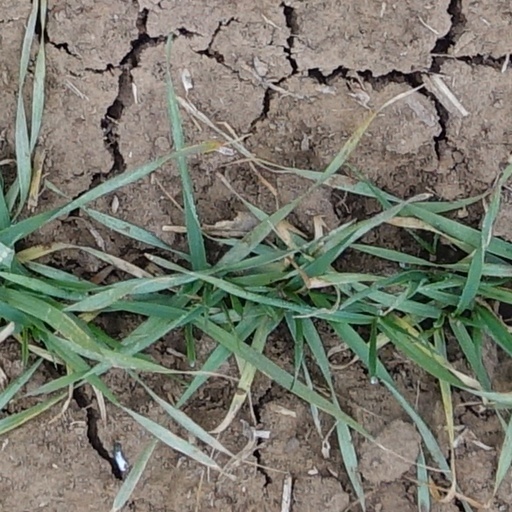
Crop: wheat